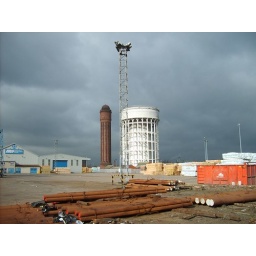
Water towers to maintain pressure in a flat landscape, steel, containers, port buildings